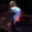
Label: bird